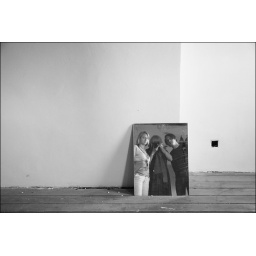
Portrait of my daughter,my son and myself . Reflection in a dusty mirror we found in an empty house....